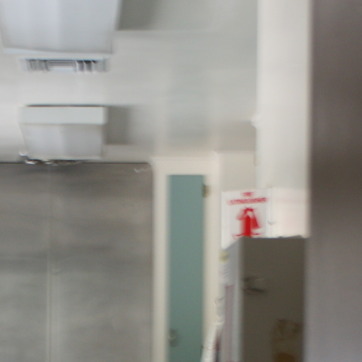
Material: painted